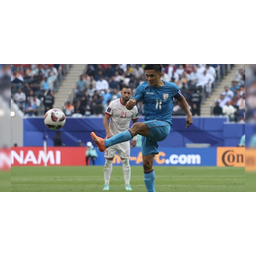
Label: paper